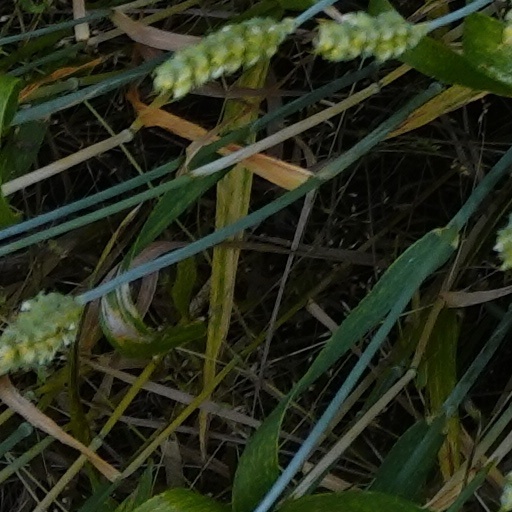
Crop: wheat